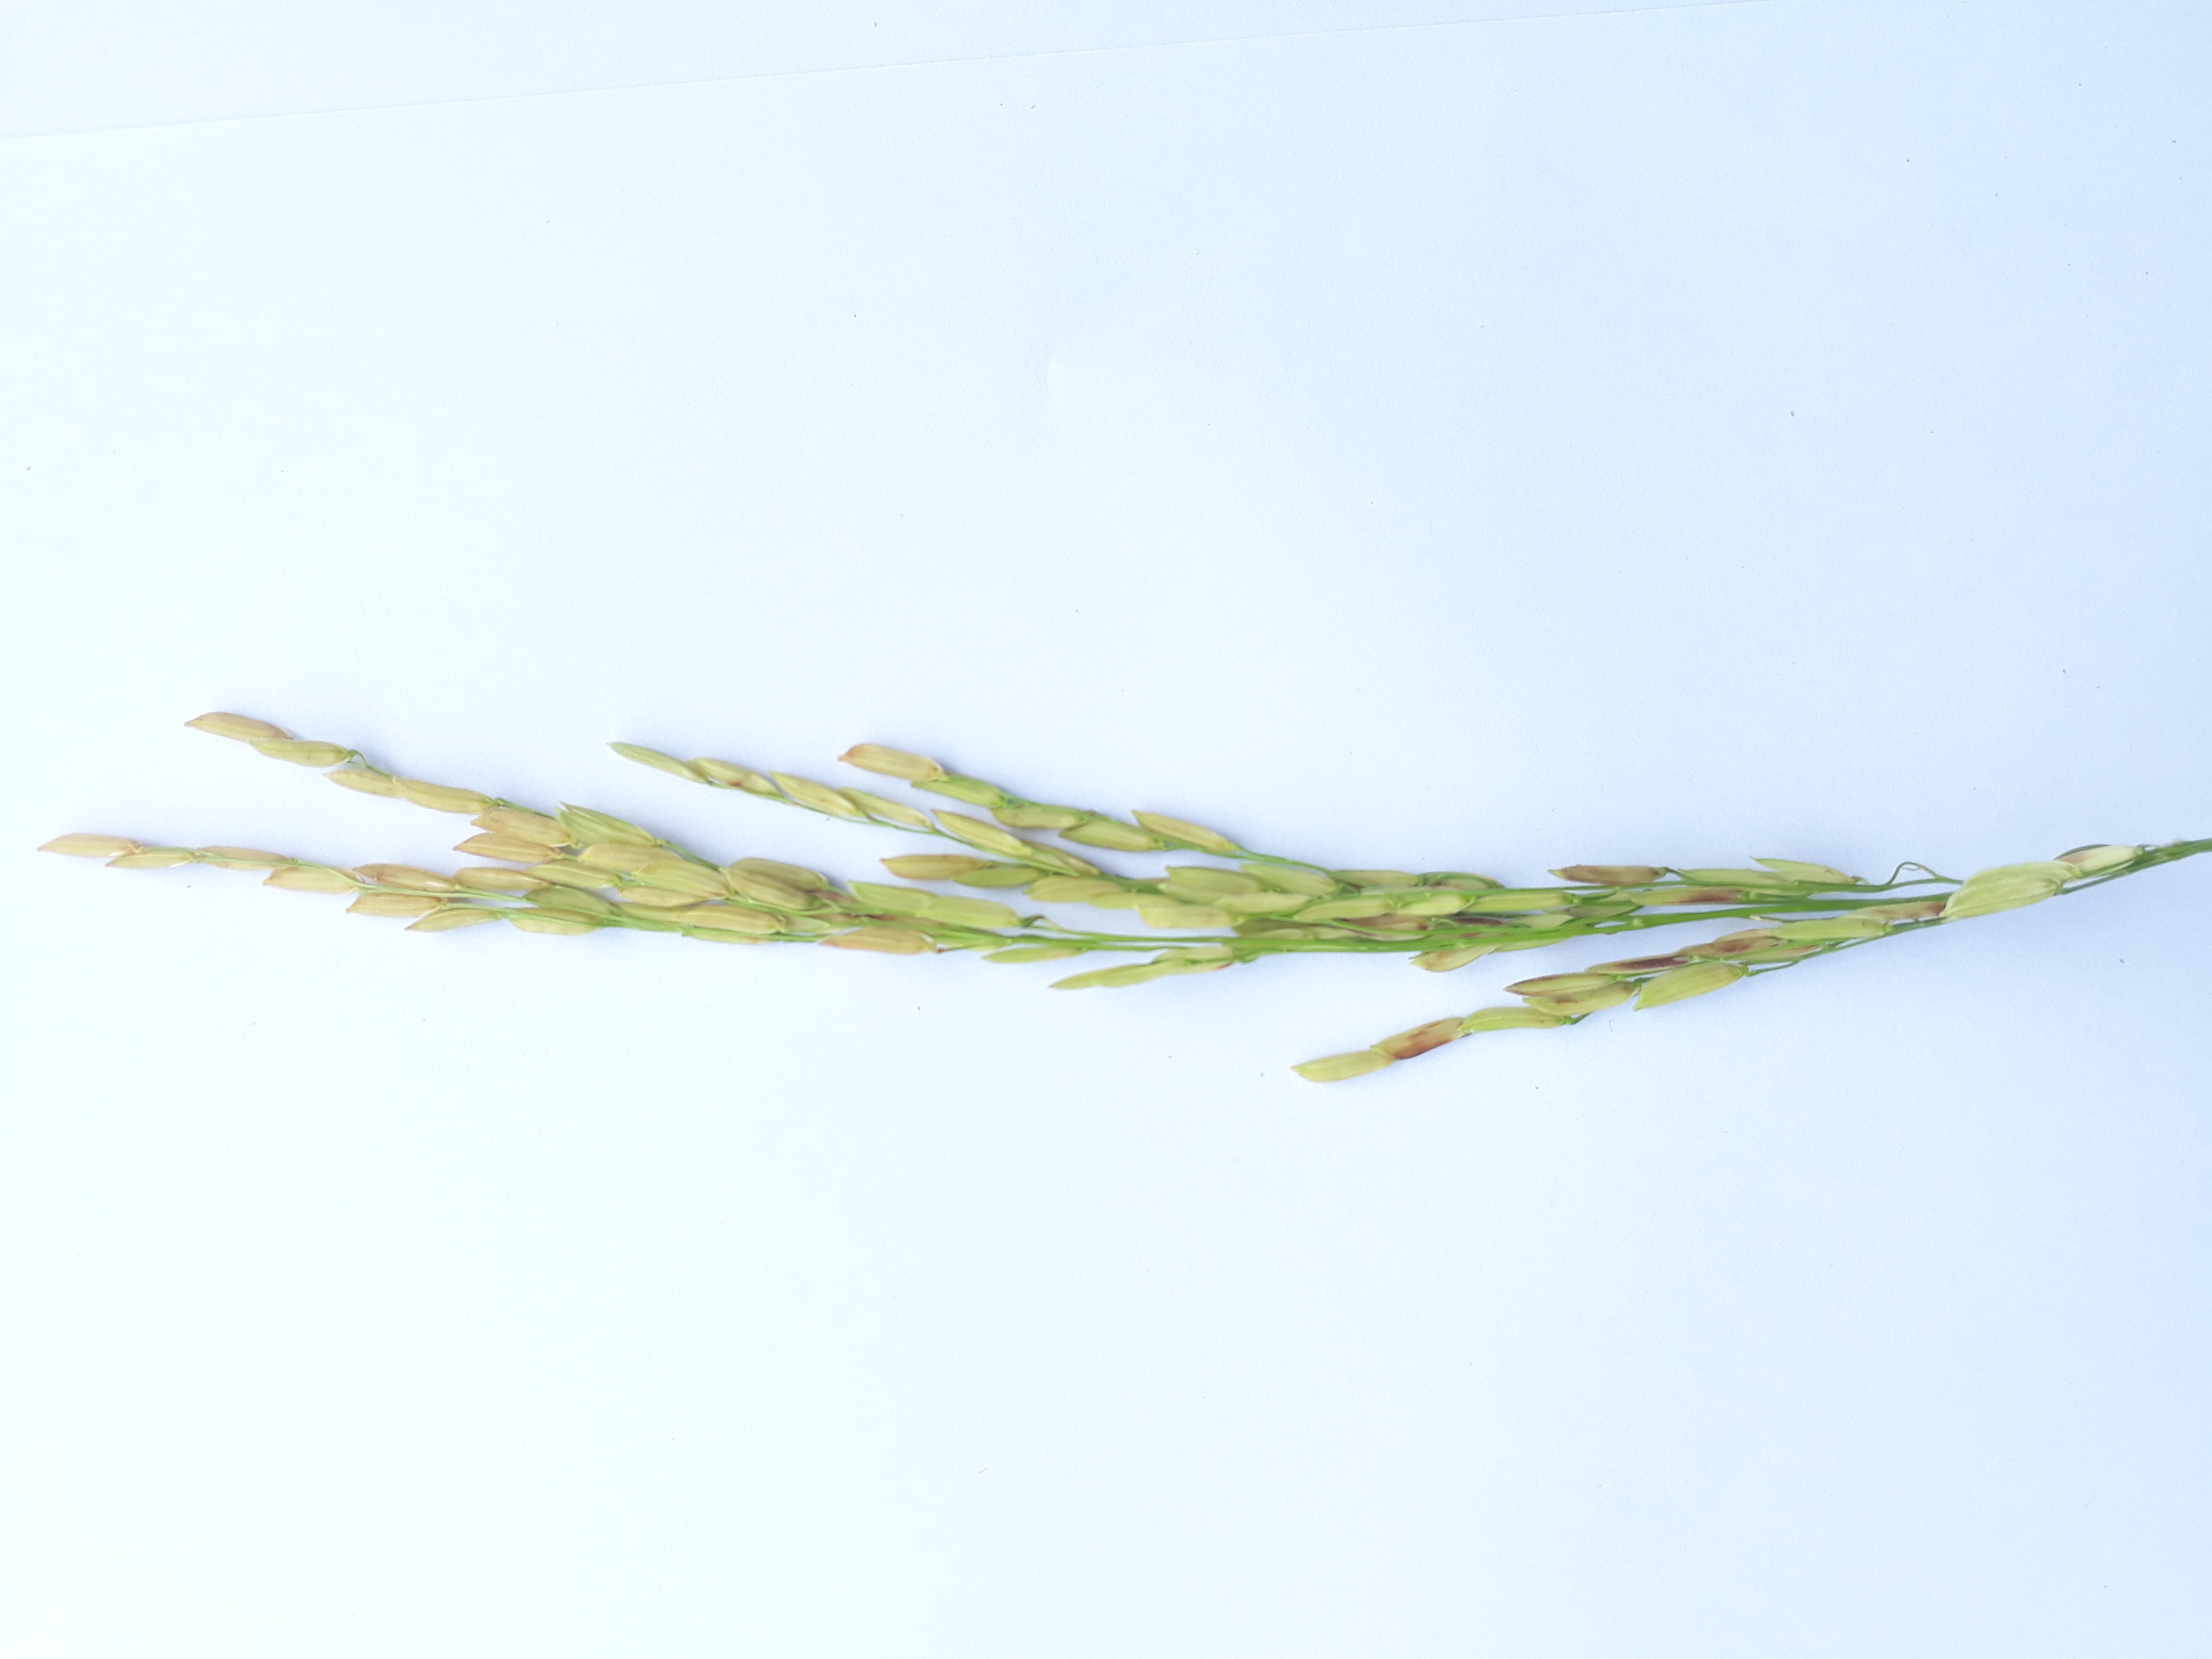
Label: Mild